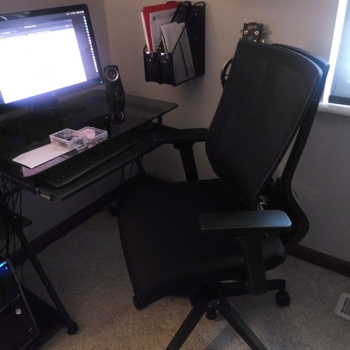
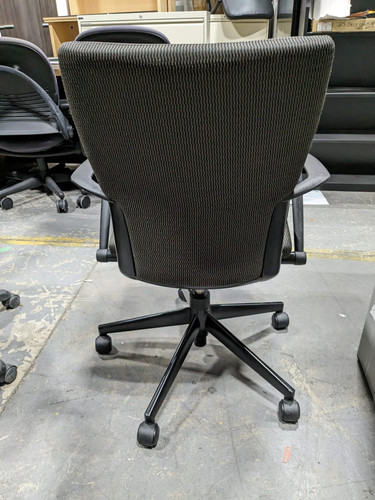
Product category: items_chair
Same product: no